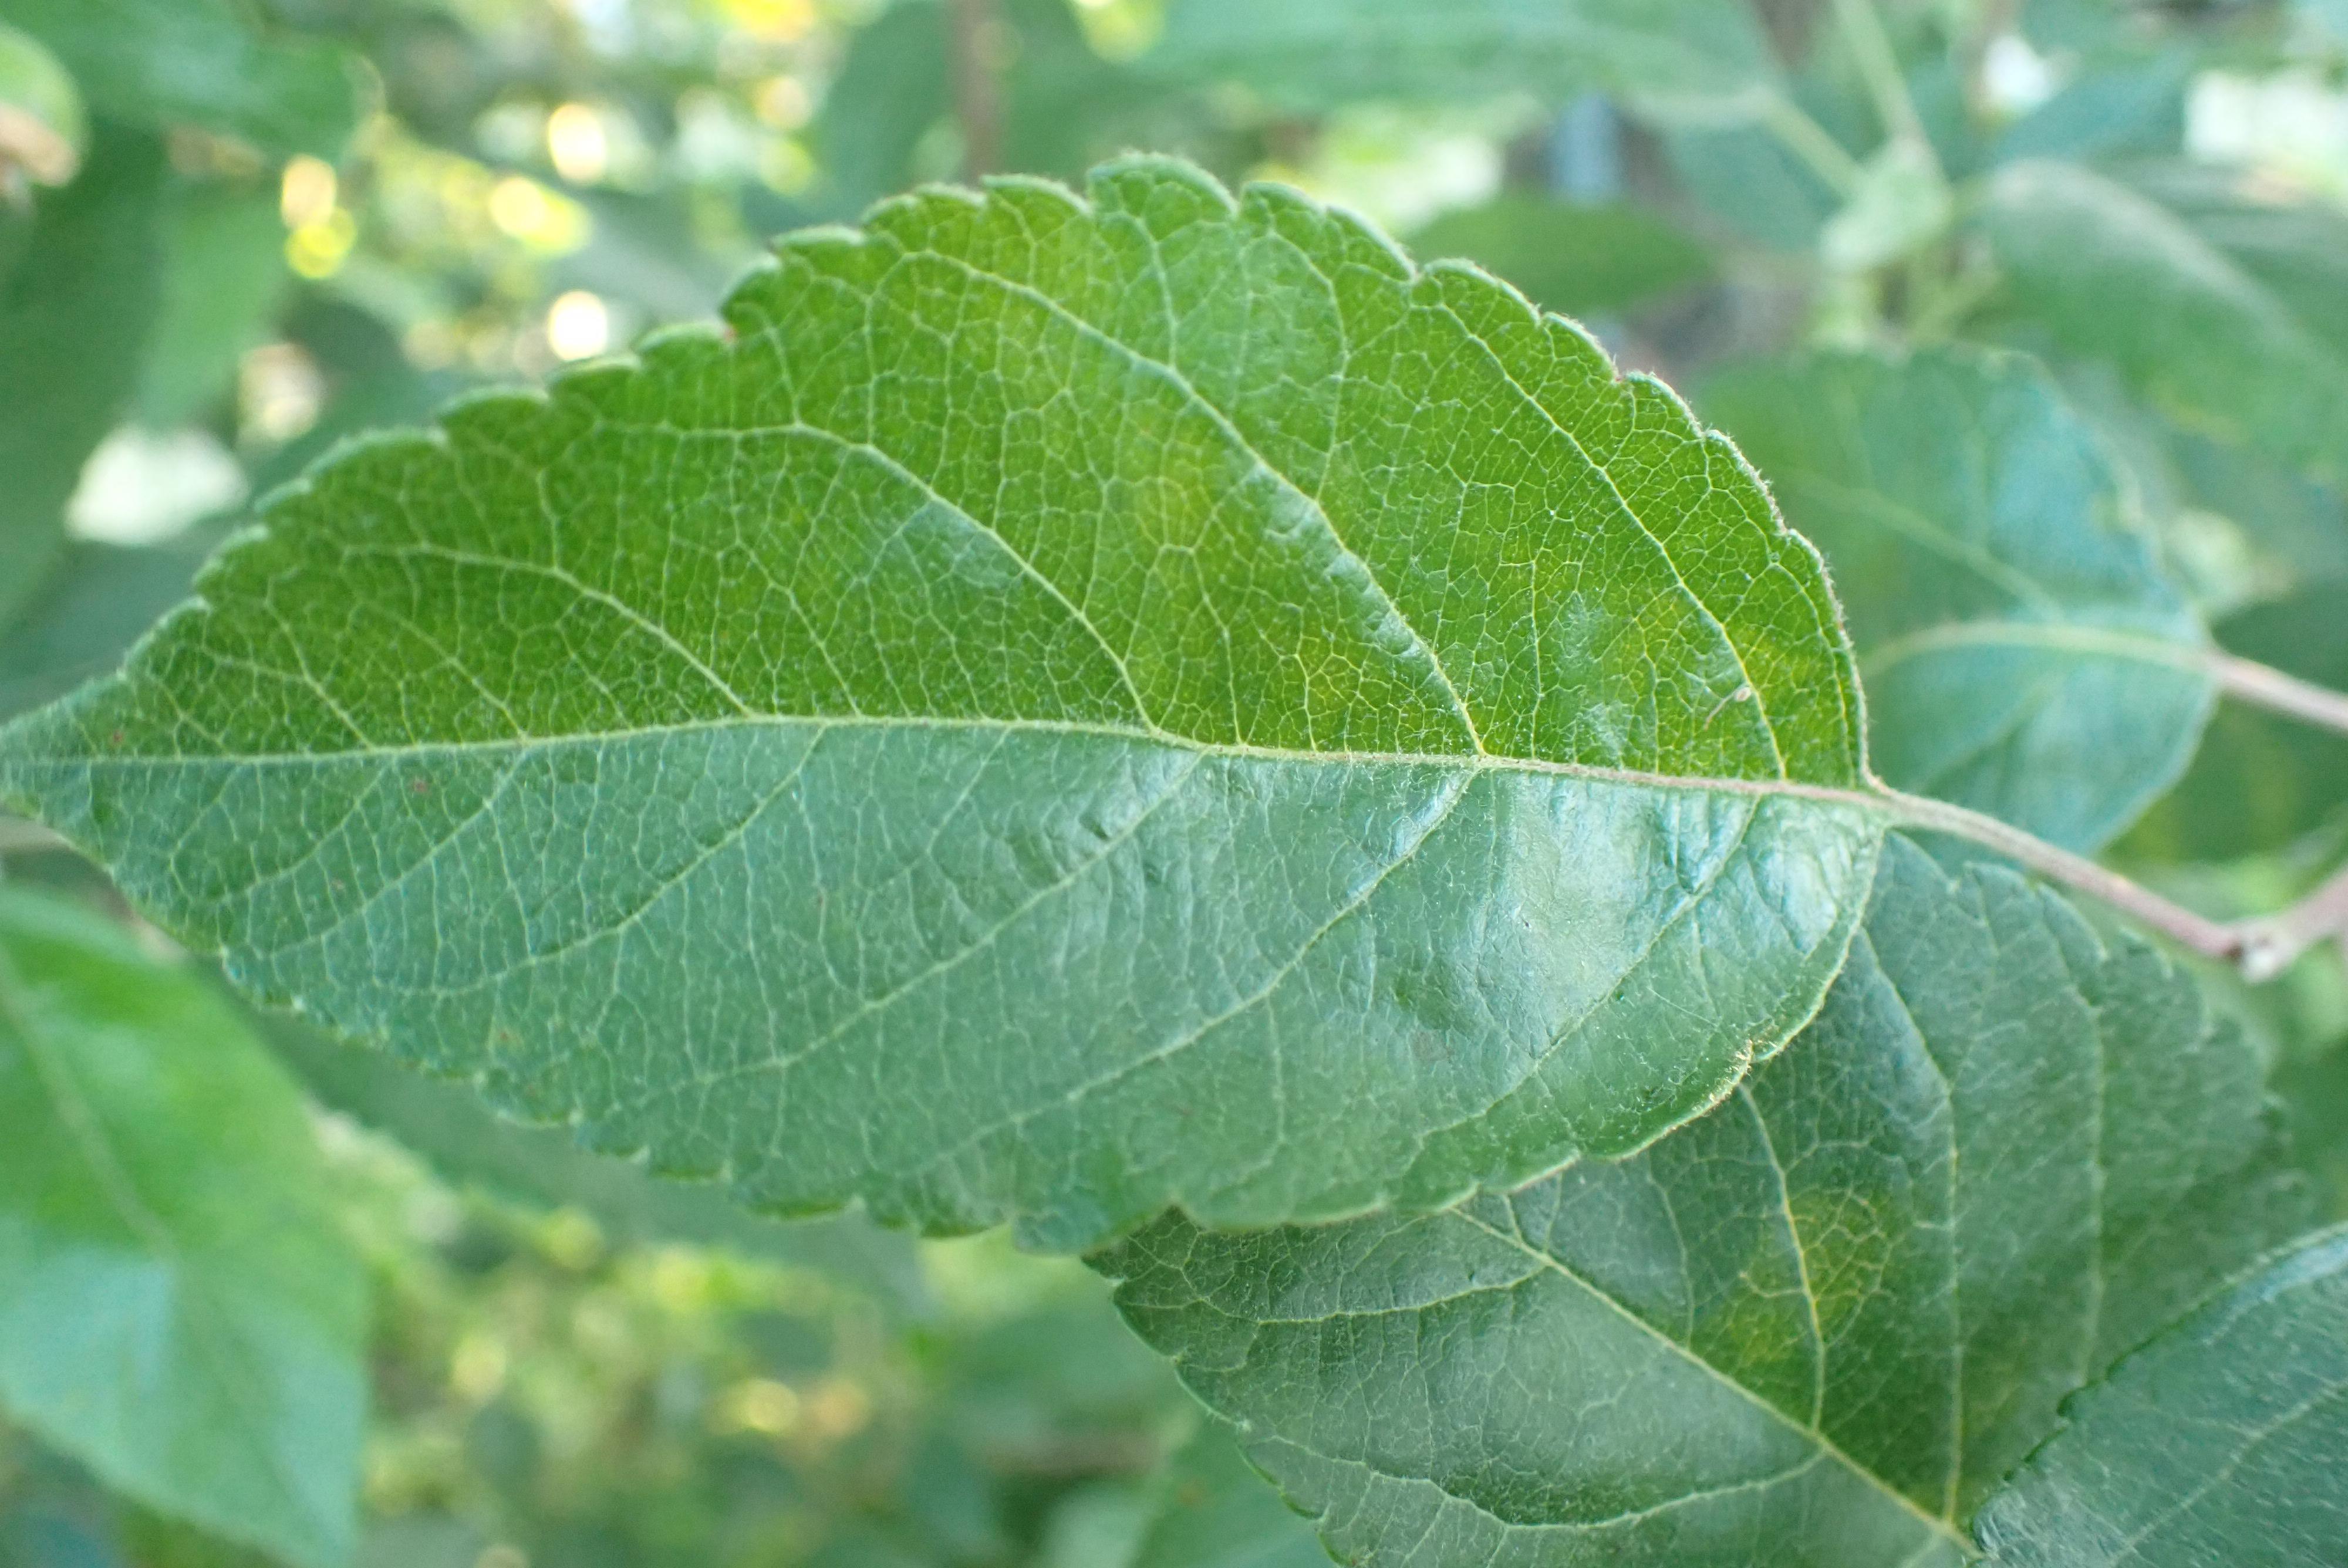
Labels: healthy